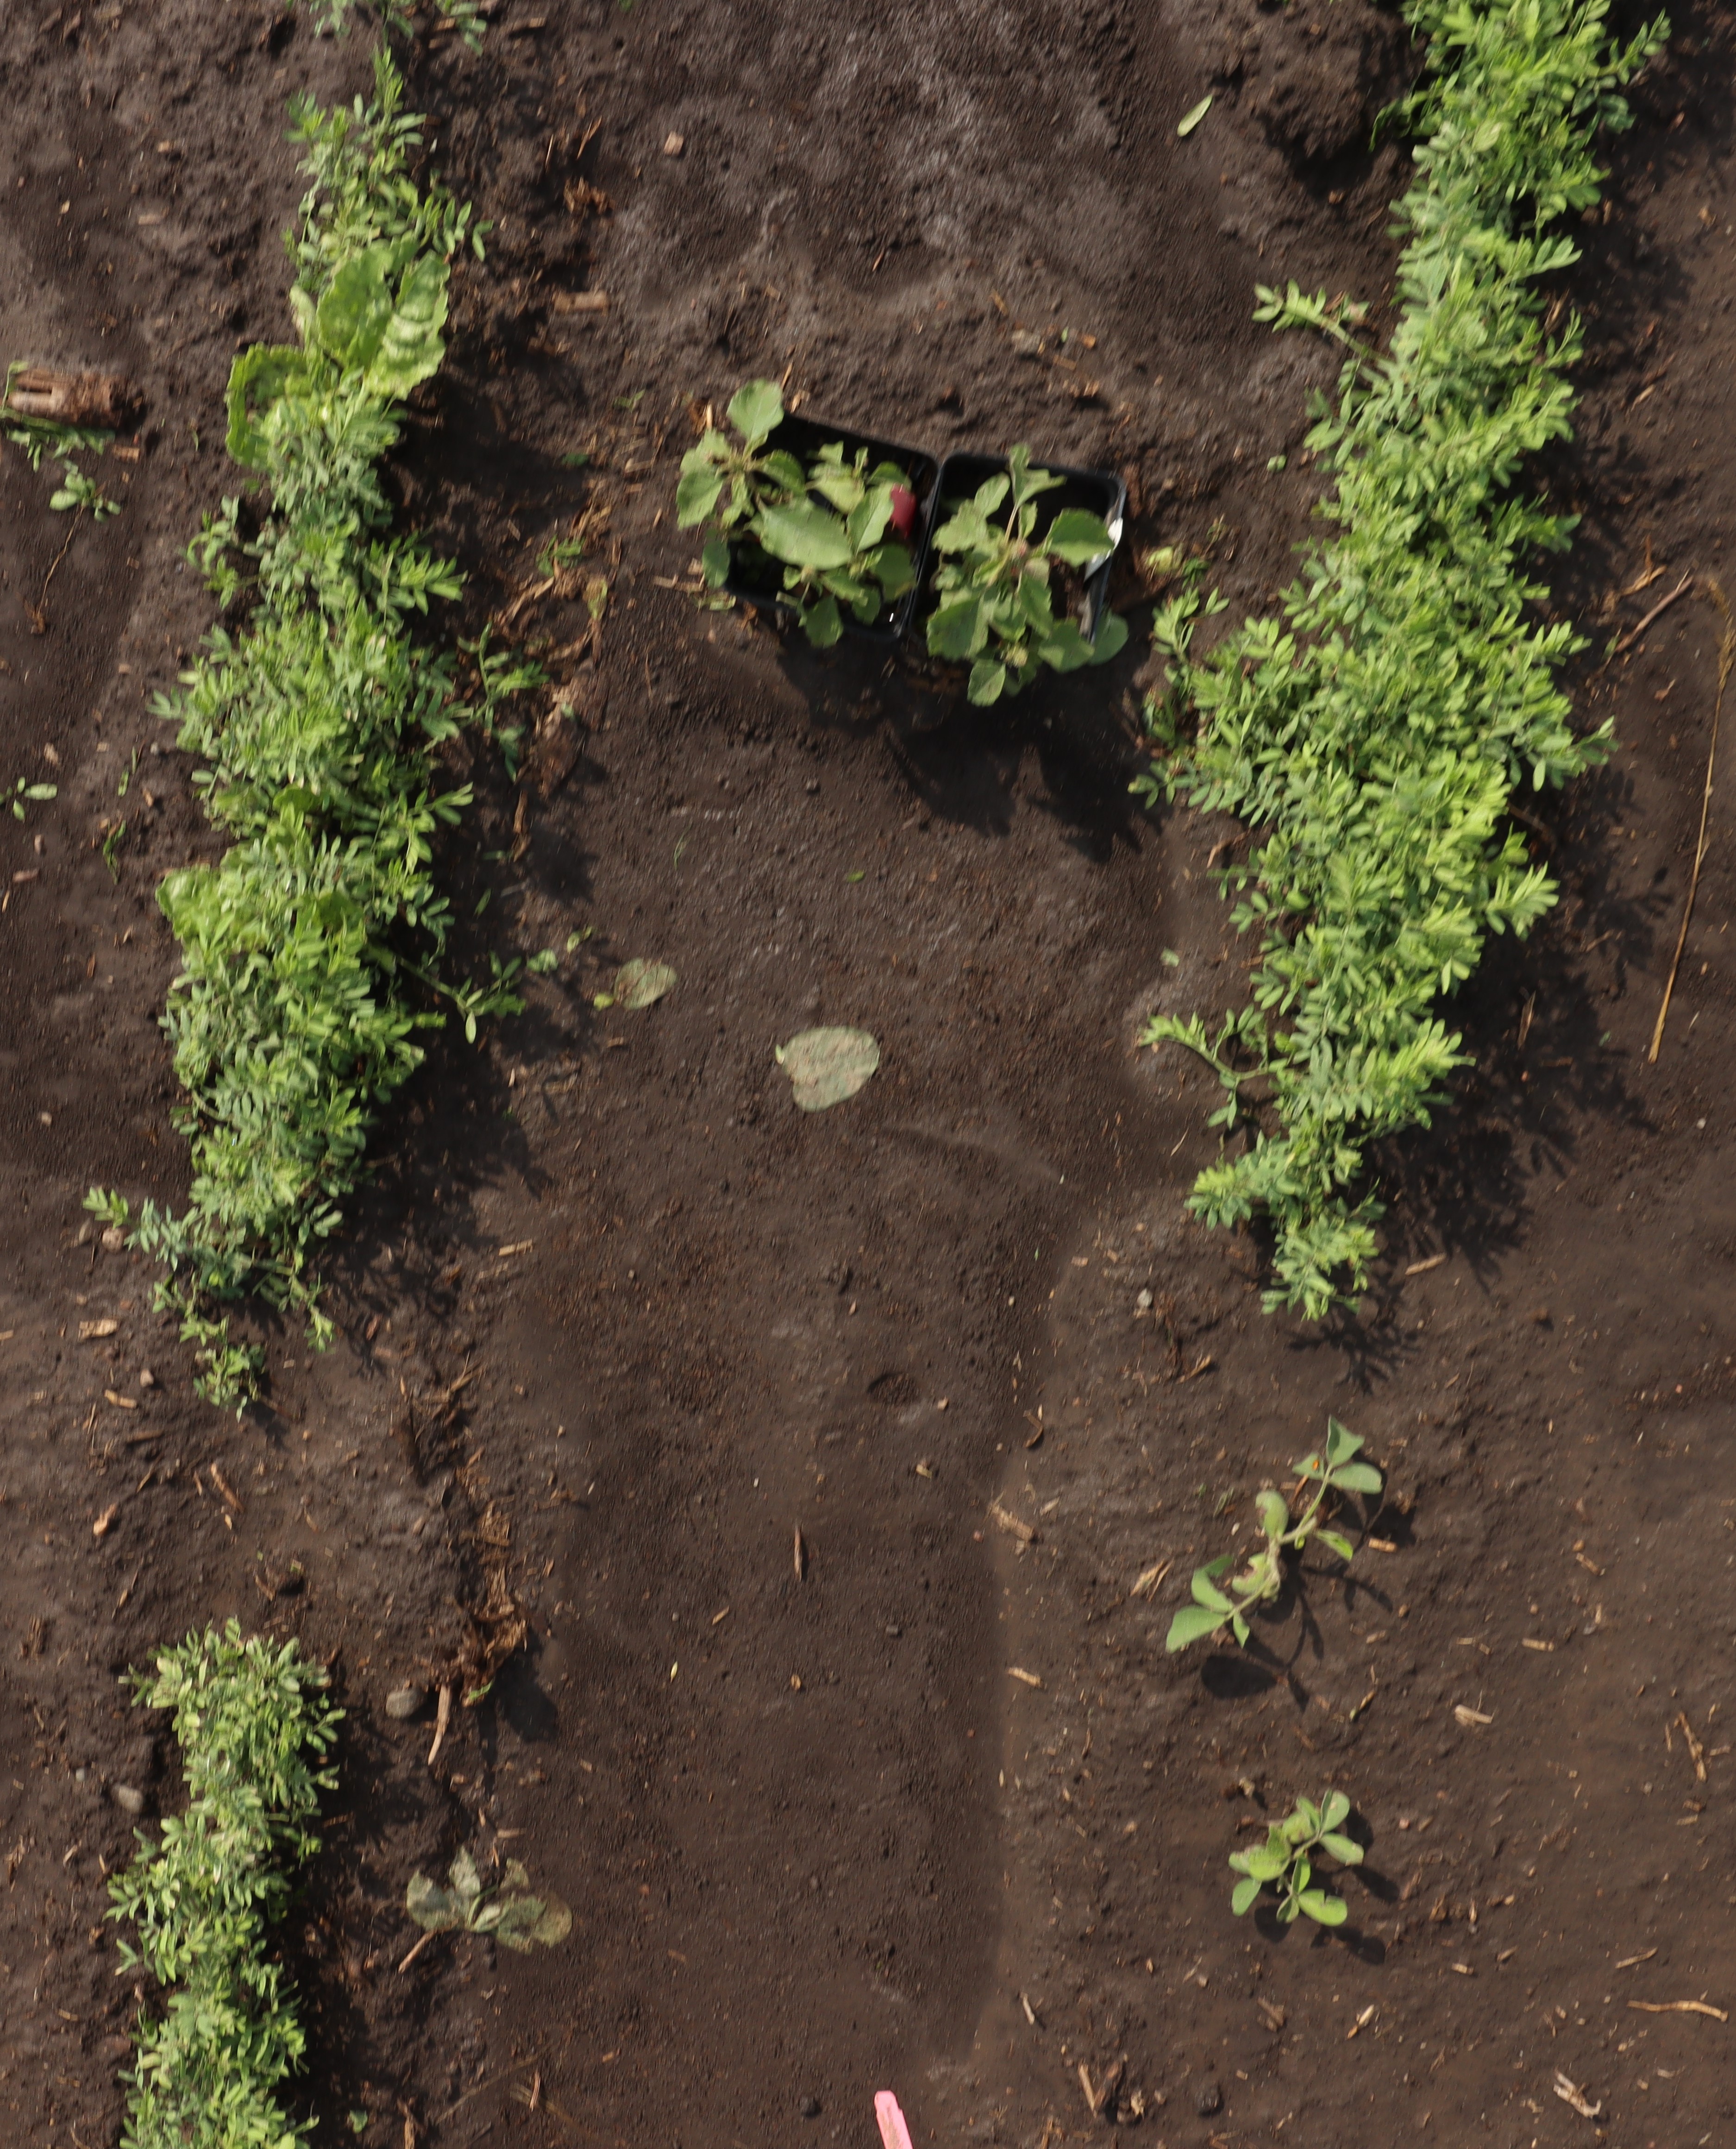
Crop: Lentil
Objects: Lentil, Sugar beet, Lentil, Lentil, Lentil, Lentil, Lentil, Lentil, Lentil, Lentil, Lentil, Redroot Pigweed, Redroot Pigweed